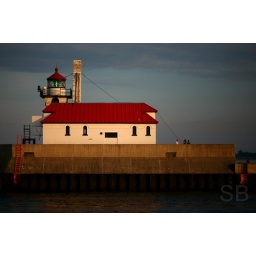
I have a shot of this lighthouse with a nice sailboat near it. This is a shot without that nice sailboat.